2025 Britcar Endurance Championship

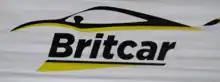
Britcar Logo

The series is associated with the BARC and races at BARC organised events, with the exception of Round 2 at Silverstone Grand Prix Layout, which is organised by the BRSCC.